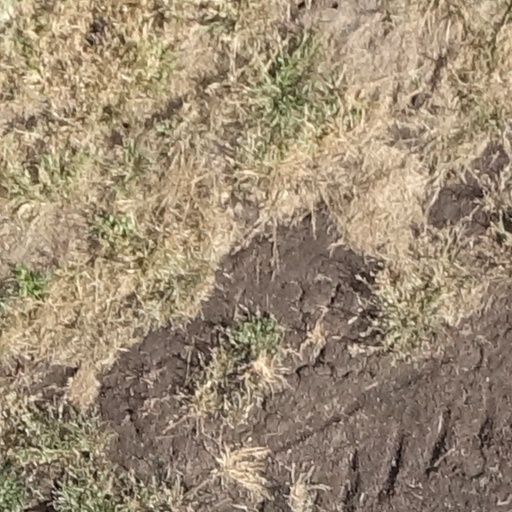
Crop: sorghum